Tytus Filipowicz

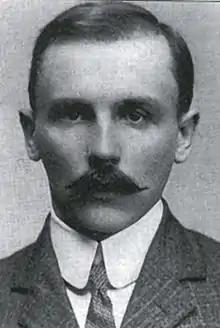
Tytus Filipowicz, before 1921

Filipowicz was born on 21 November 1873 in Warsaw. He attended school in Dąbrowa Górnicza. He worked as a coal miner and became a socialist political activist; from 1895 he was active in the Dąbrowa Workers' Committee. He became an active member of the Polish Socialist Party ("PPS") and editor of a socialist paper for miners ("Górnik", Miner). In 1901 he was arrested by the authorities but escaped to Russian-ruled Warsaw.